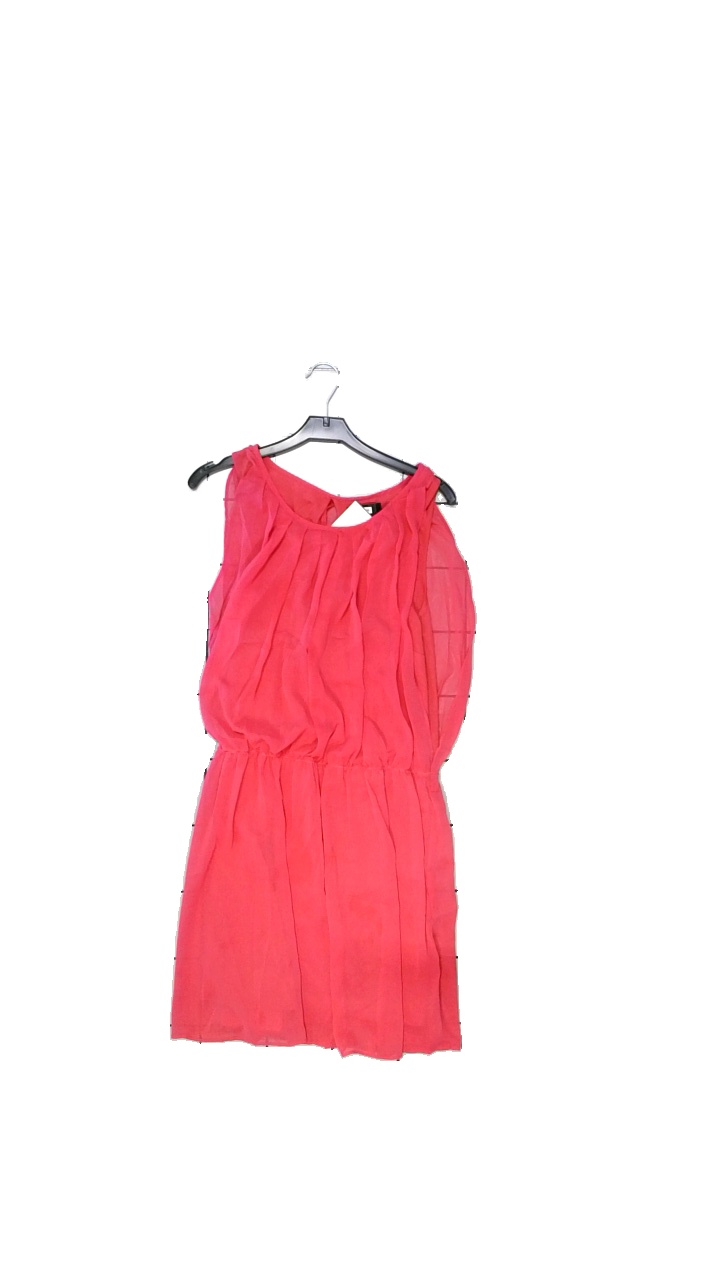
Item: Dress (Ladies)
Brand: Bikbok
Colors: Pink
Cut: Regular
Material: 100%Polyester
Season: Summer
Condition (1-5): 3
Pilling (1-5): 3
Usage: Reuse
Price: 50-100